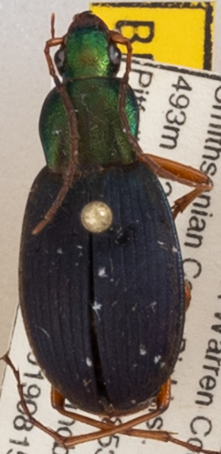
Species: Chlaenius aestivus
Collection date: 2019-08-15
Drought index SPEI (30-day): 0.198
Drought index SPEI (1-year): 1.93
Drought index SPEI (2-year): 2.09